Omraam Mikhaël Aïvanhov

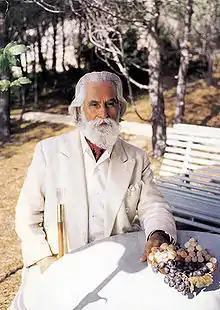

Omraam Mikhaël Aïvanhov (born Mikhail Dimitrov Ivanov []; January 31, 1900 – December 25, 1986) was a Bulgarian philosopher, pedagogue, mystic, and esotericist. A leading 20th-century teacher of Western Esotericism in Europe, he was a disciple of Peter Deunov (Beinsa Douno), the founder of the Universal White Brotherhood.